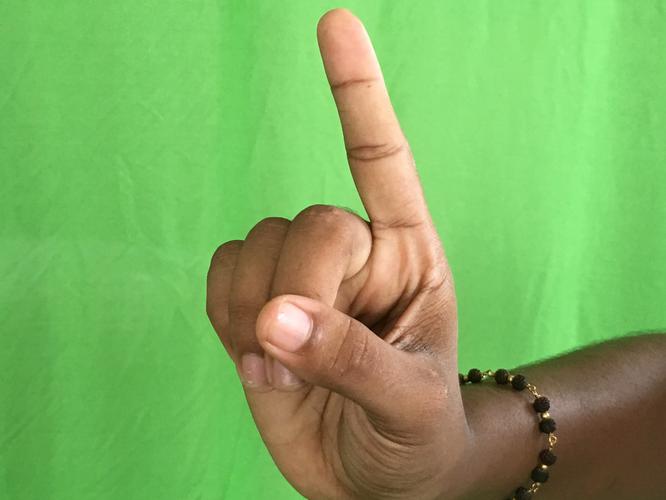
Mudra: Suchi
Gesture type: single_hand